Angleton, Texas

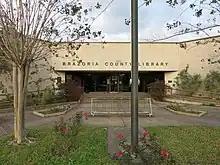
Brazoria County Library in Angleton

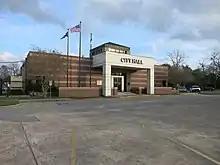
Angleton City Hall

The Angleton Library and the Brazoria County Historical Museum Library are a part of the Brazoria County Library System.